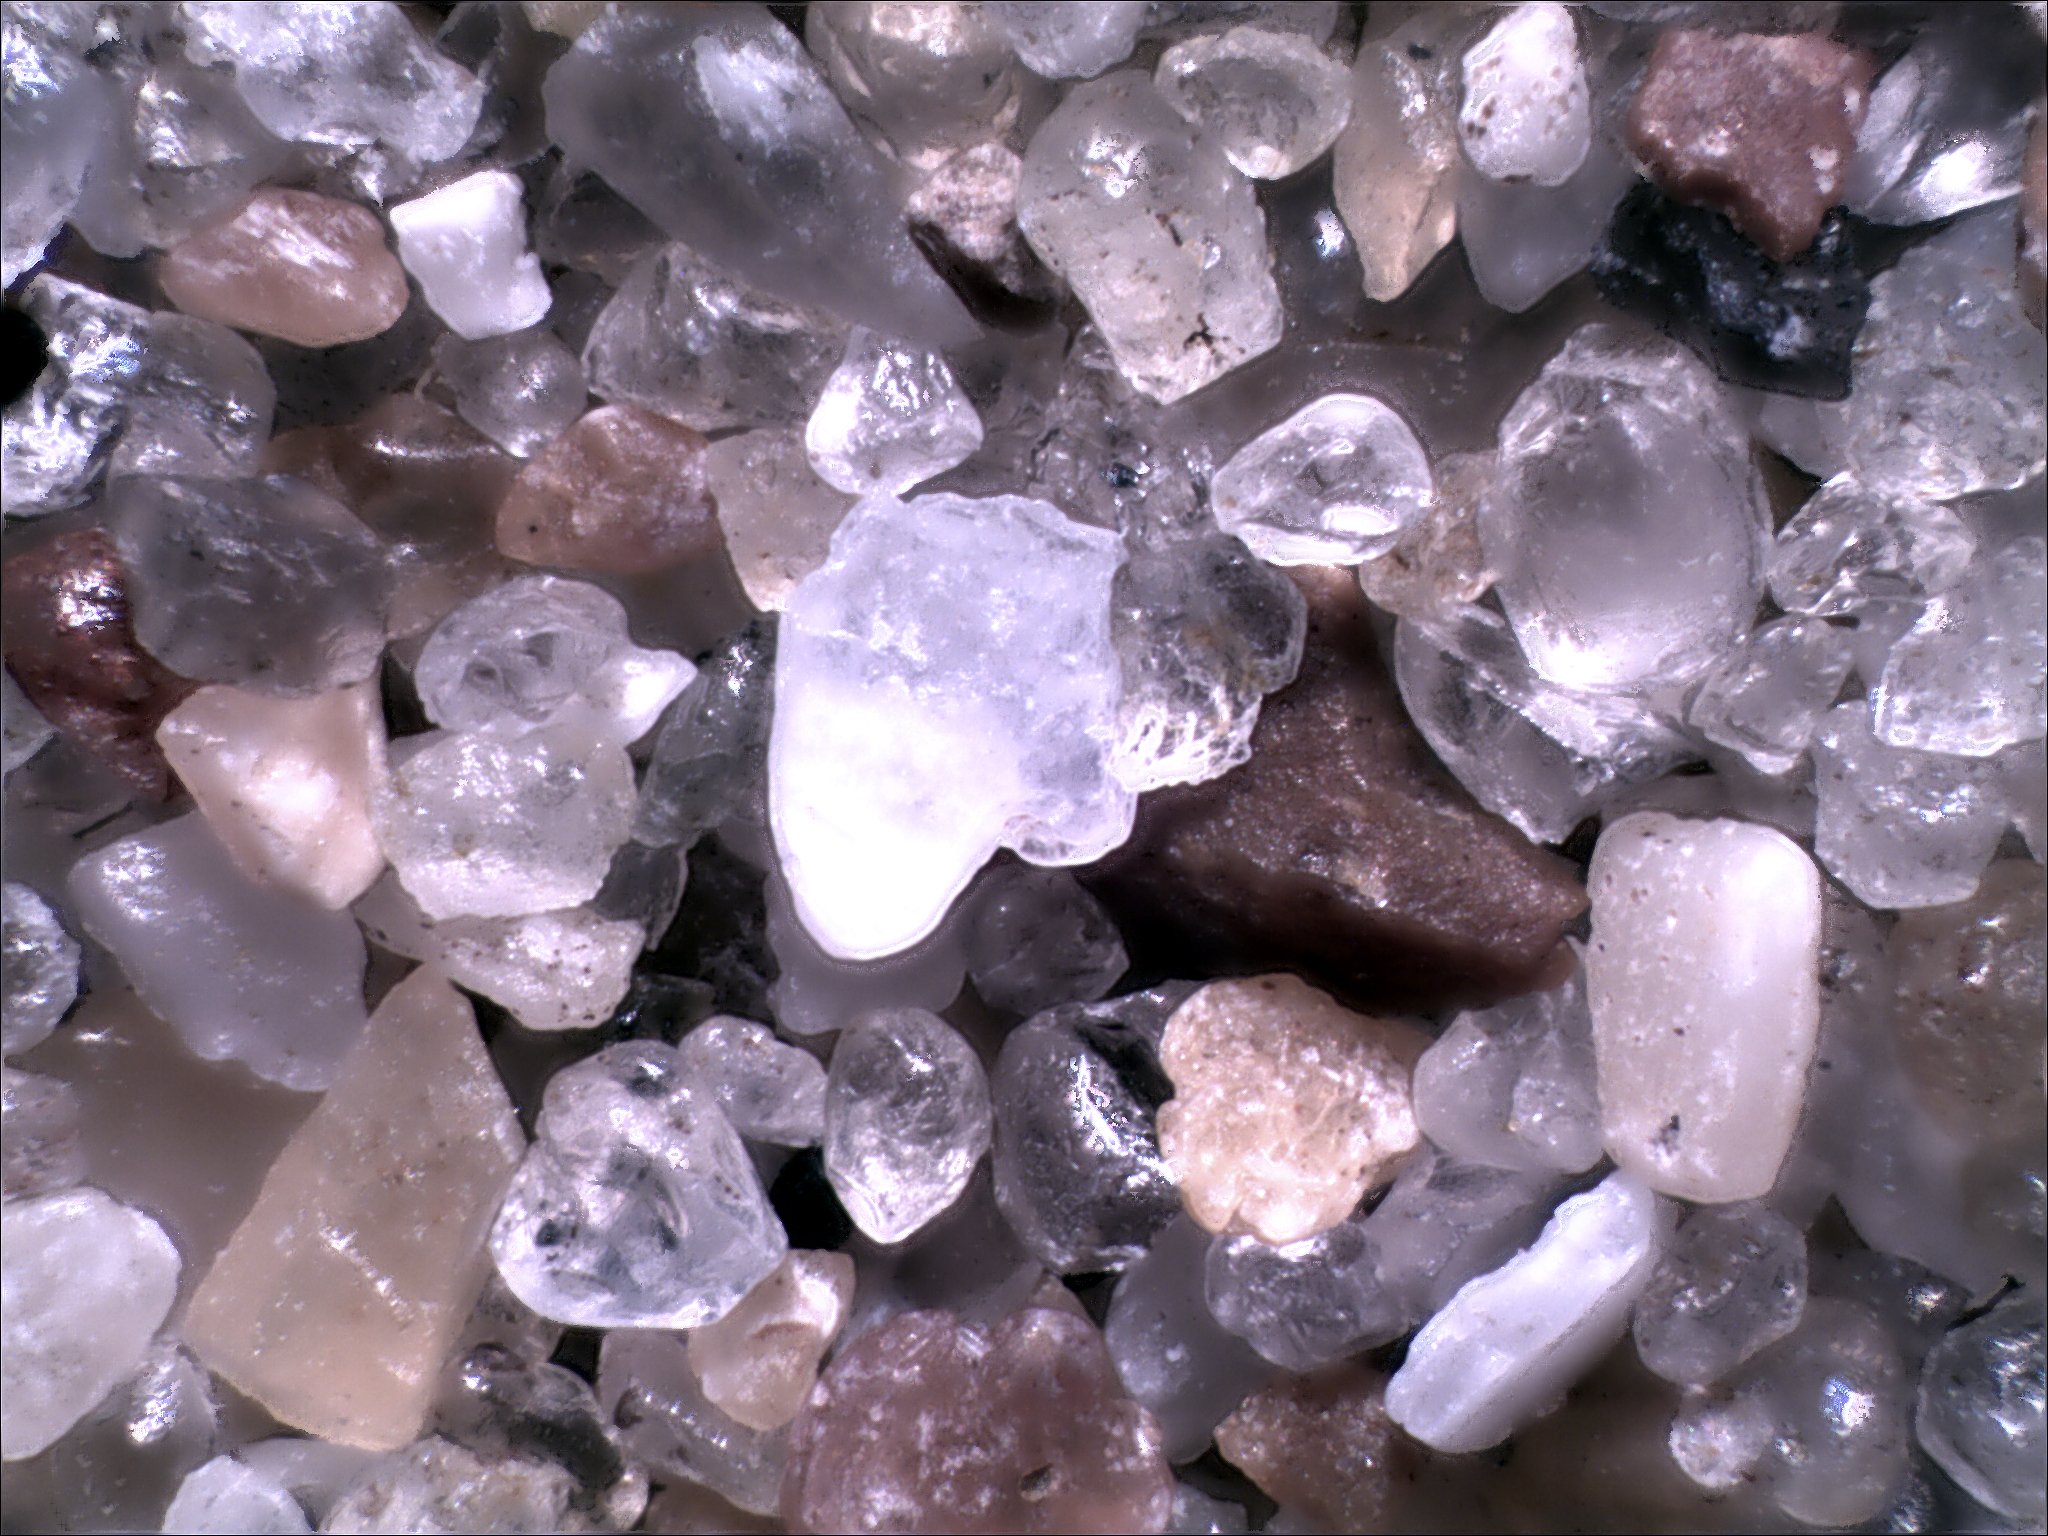
beach, sand, petal, jewellery, amethyst, crystal, gemstone, mineral, fashion accessory, microphotograph, canterberry